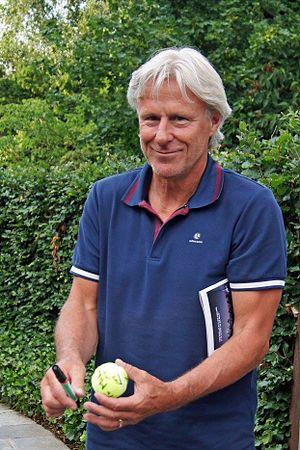
Bjorn Borg en 2014.
Björn Rune Borg, né le 6 juin 1956 à Stockholm et élevé à Södertälje, est un joueur de tennis professionnel suédois, dont la carrière s'étend de 1973 à 1984. Il fait un retour en 1991 pour prendre sa retraite définitive en 1993.